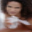
Label: woman